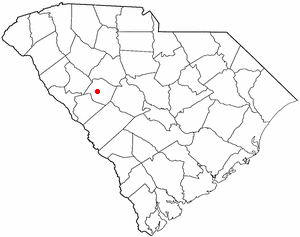
La ville de Saluda est le siège du comté de Saluda, situé en Caroline du Sud, aux États-Unis.